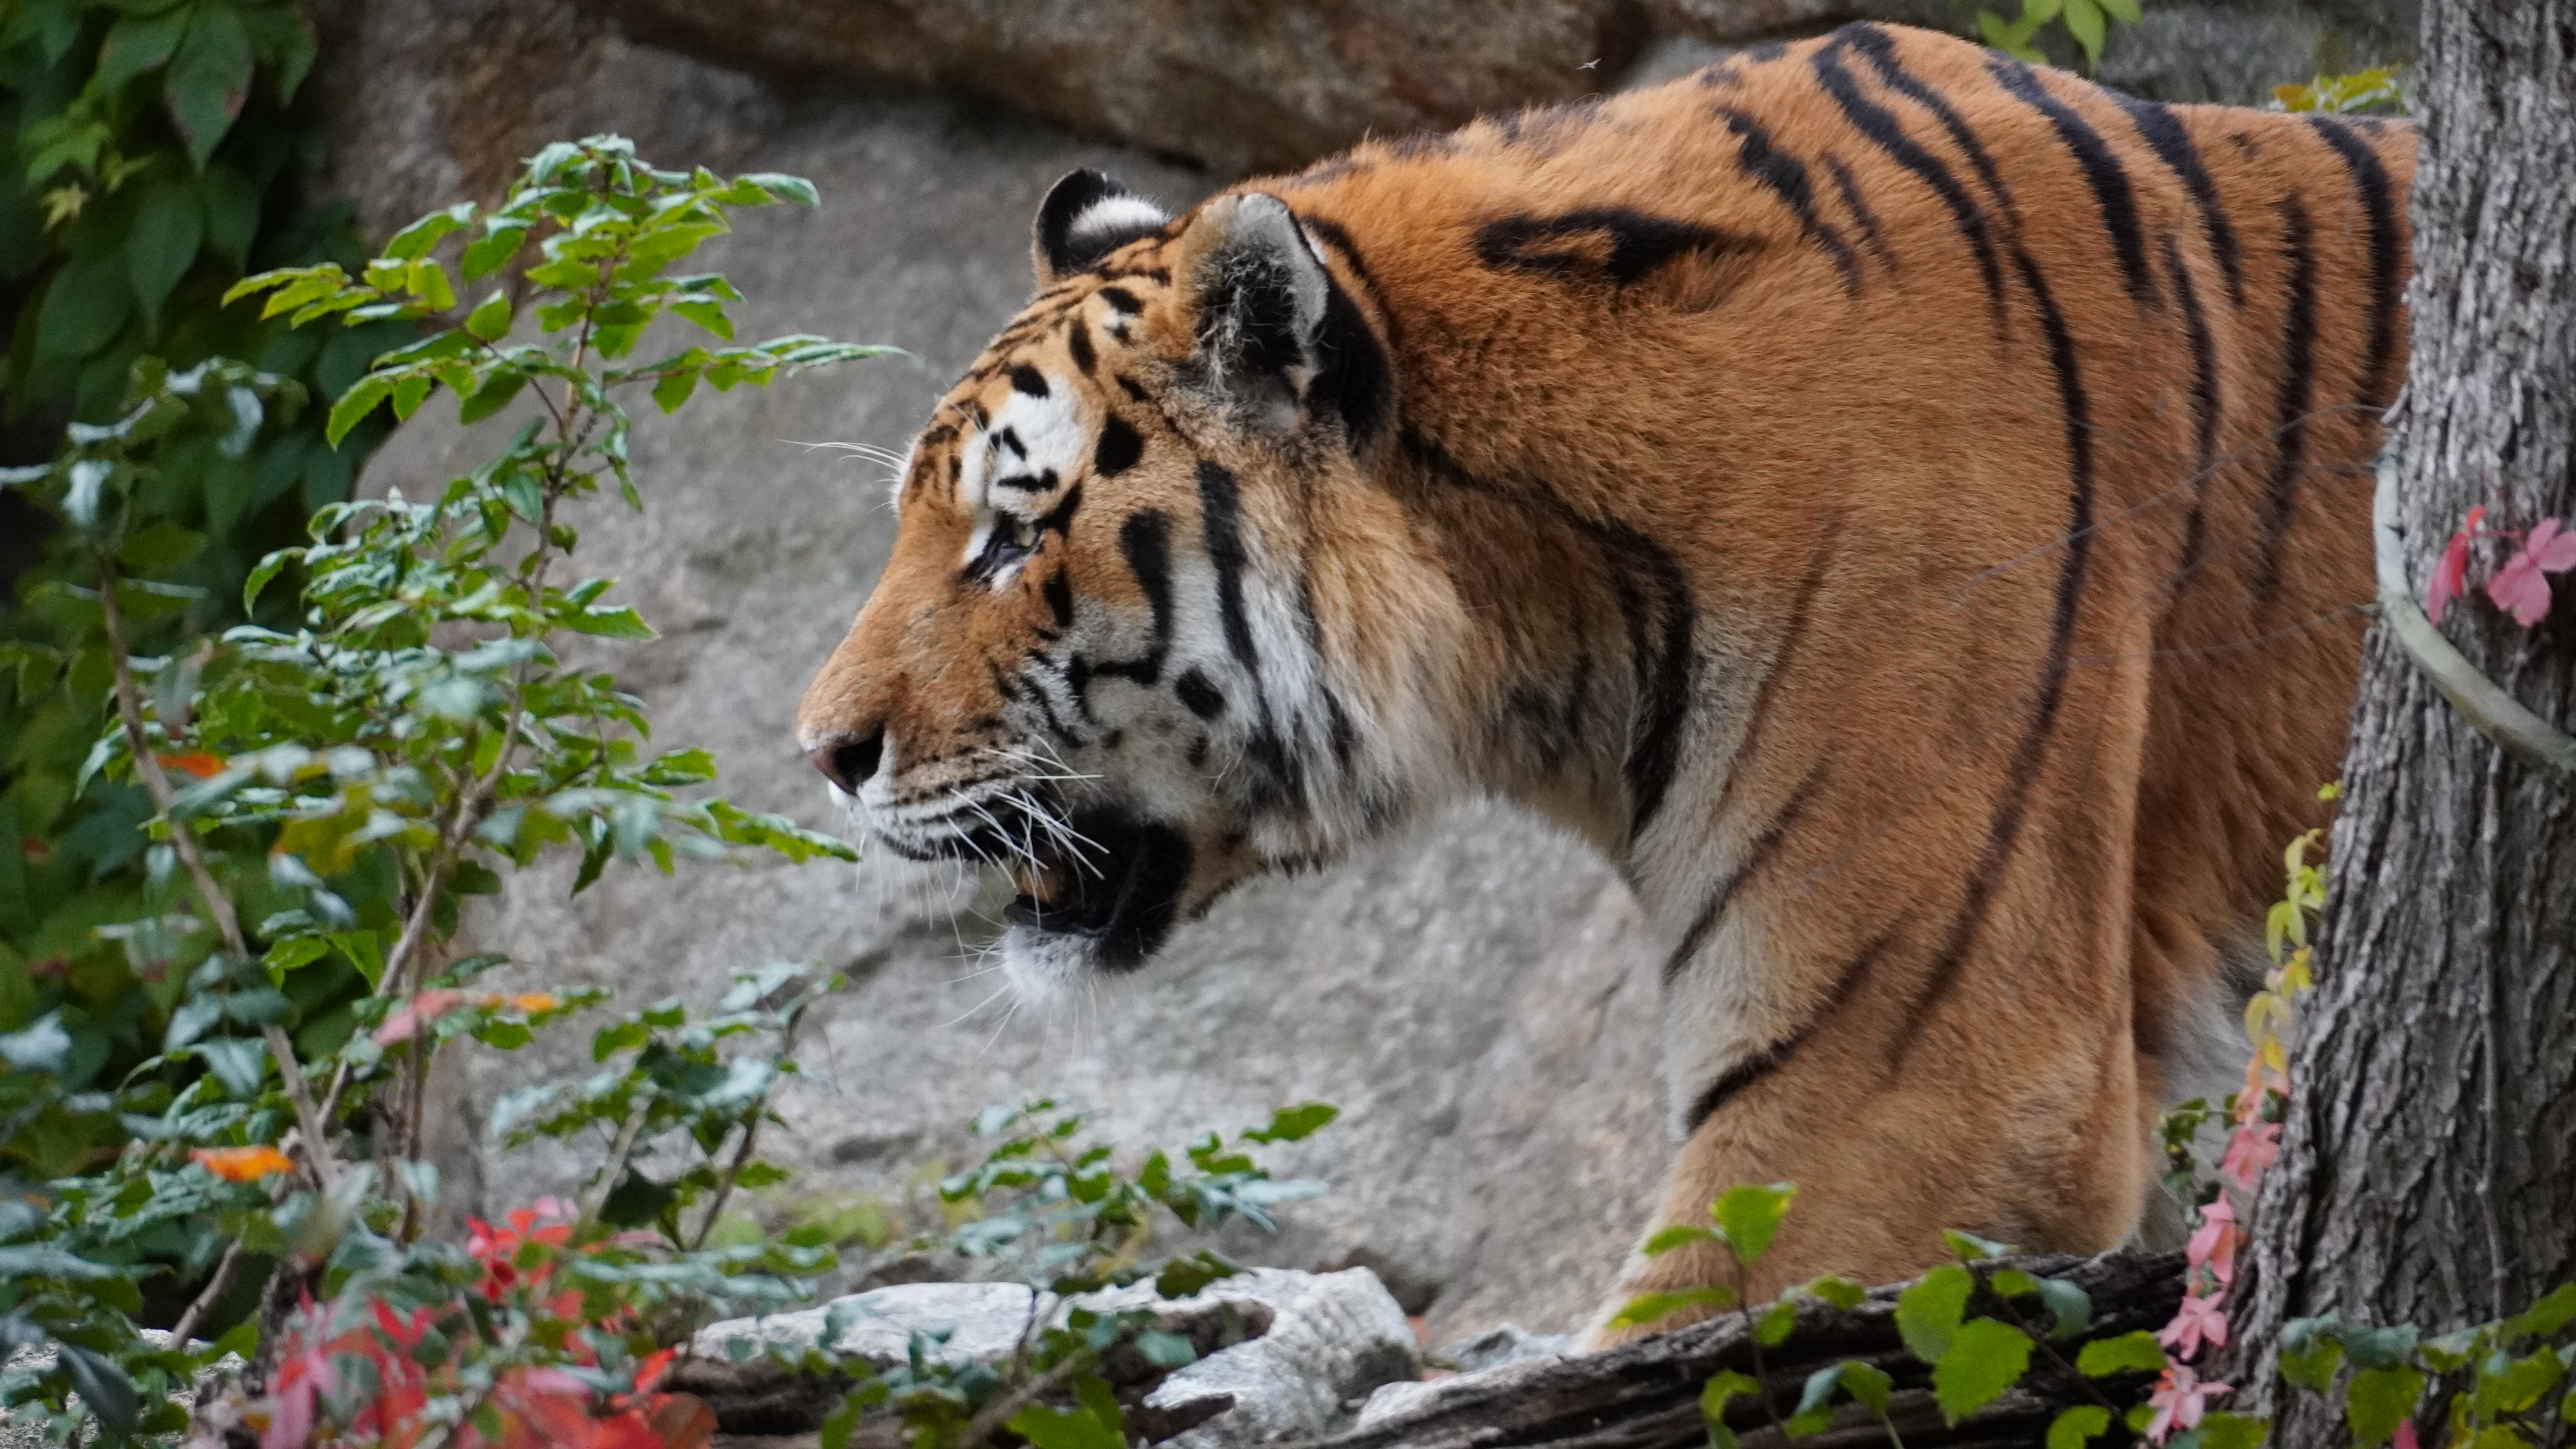
Zoo Berlin, zoo, berlin, tiger, bengal tiger, siberian tiger, plant, felidae, carnivore, big cats, whiskers, biome, fawn, terrestrial animal, snout, grass, recreation, fur, trunk, jungle, nature reserve, wildlife, tree, forest, landscape, safari